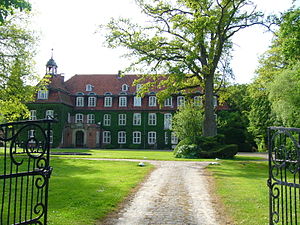
Wangels
Herregården Testorf øst for Hansühn
Wangels er en by og kommune i det nordlige Tyskland, beliggende i Amt Oldenburg-Land under Kreis Østholsten. Kreis Østholsten ligger i den østlige del af delstaten Slesvig-Holsten.